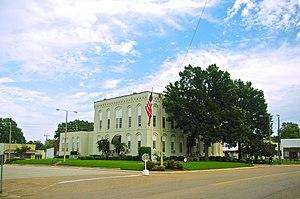
Alamo est une municipalité américaine, siège du comté de Crockett dans l’État du Tennessee. Selon le recensement de 2010, Alamo compte 2 461 habitants.